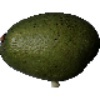
Label: Avocado 1